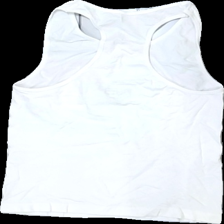
View: back
Type: Tank top
Category: Ladies
Brand: Not in the list
Brand text on label: new apparel
Colors: White
Material: 100% nylone
Pattern: Logo print
Cut: Regular
Size: XS
Season: All
Trend: Sports
Damage location: middle center
Damage 2 location: bottom left
Price range: 50-100
Recommended usage: Reuse
Description: vitt tränings linne med logga fram